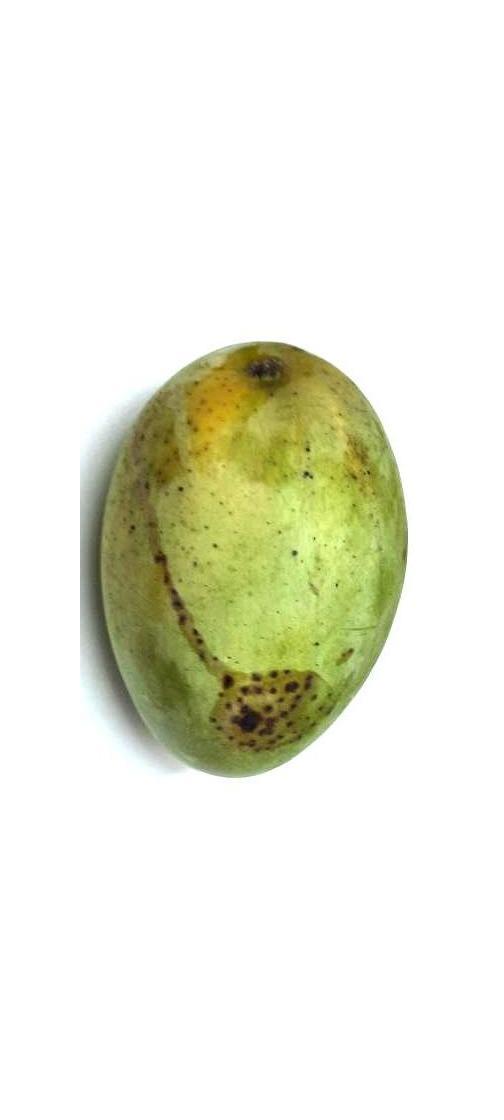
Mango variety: Fazli Shurmai